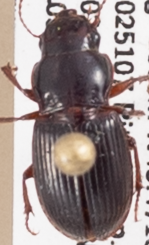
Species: Cratacanthus dubius
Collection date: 2022-07-13
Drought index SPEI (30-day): -1.362
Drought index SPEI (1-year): -2.09
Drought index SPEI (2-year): -1.69